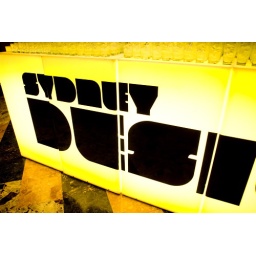
Red and yellow sign taken at the opening of Sydney Design 08. Photography by Marinco Kojdanovski